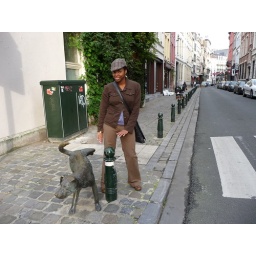
I saw the pissing kid and the pissing dog and Michelle informed me that there is a pissing girl in Brussels as well.